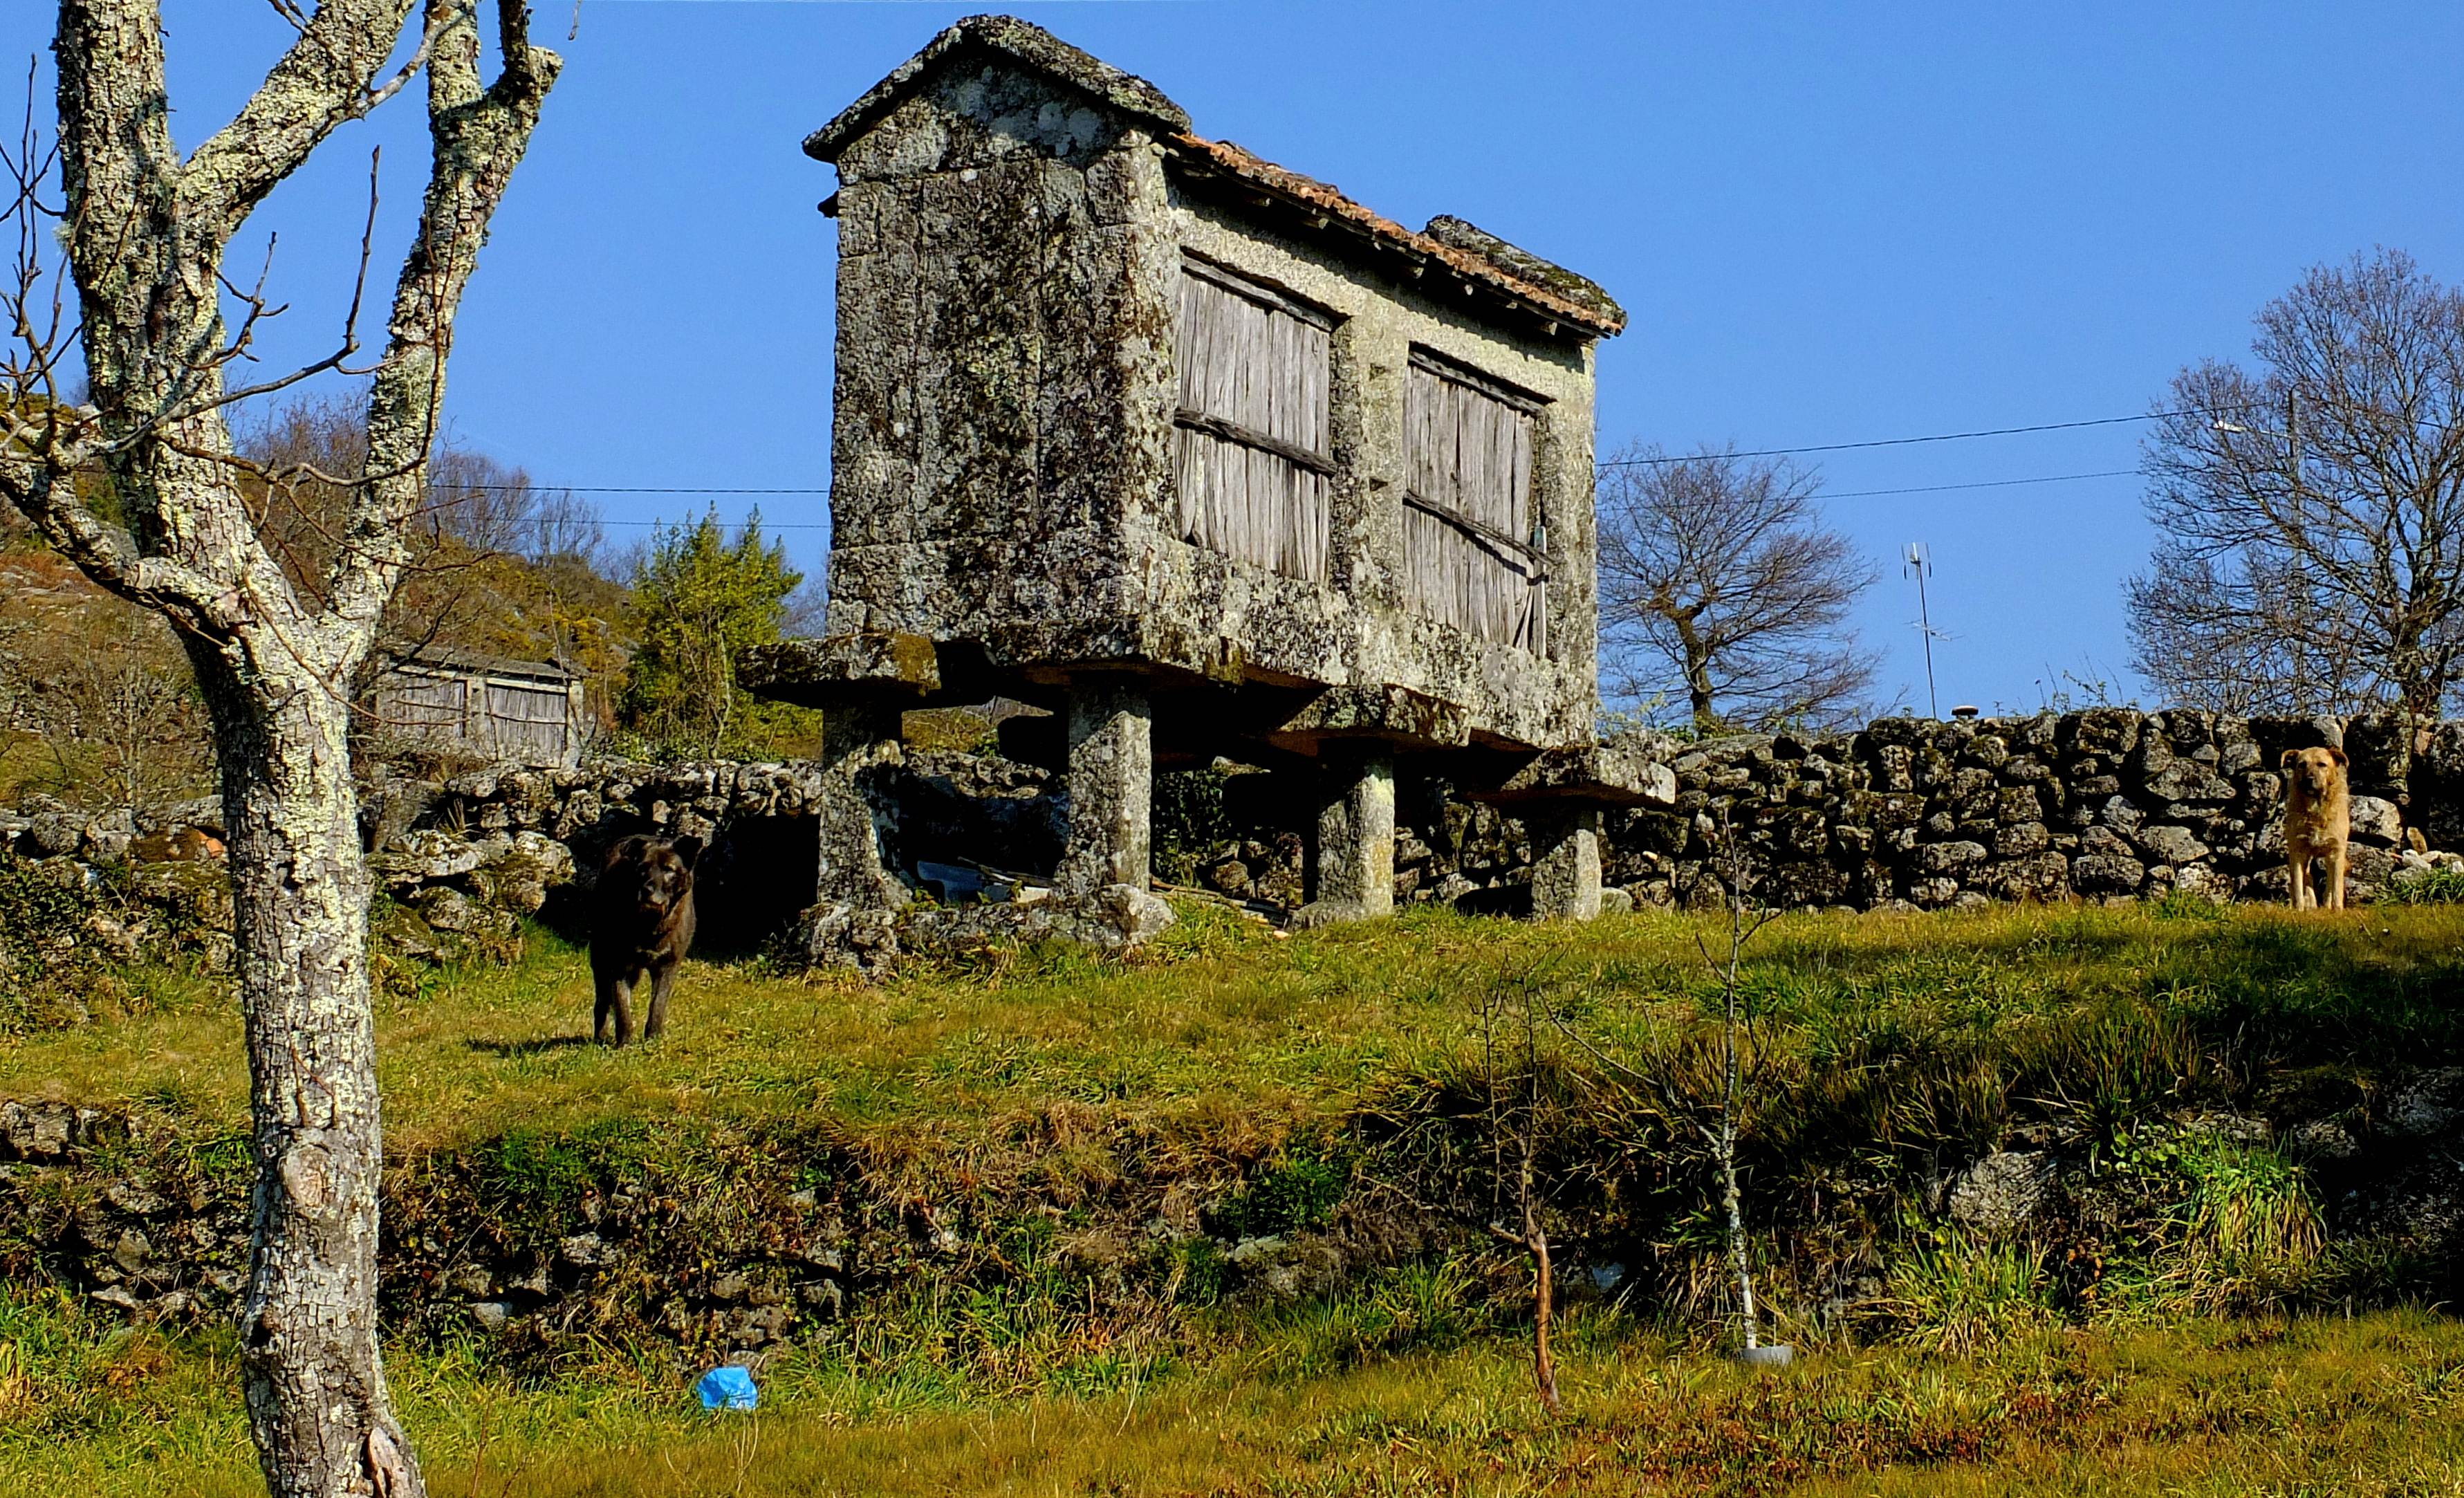
tree, building, village, chapel, ruins, galicia, pontevedra, estate, espana, rural area, pontevedragaliciaespa a